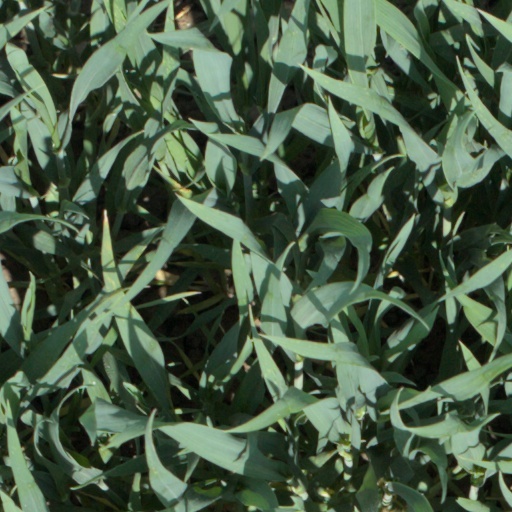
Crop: wheat